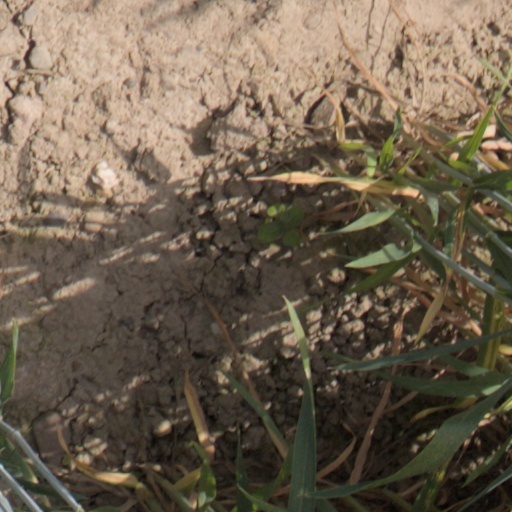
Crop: wheat